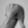
ASL letter: Q